Rusanov expedition

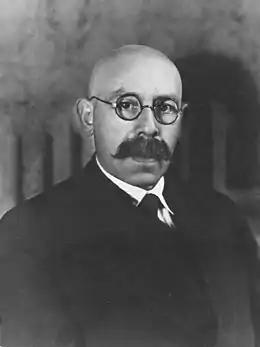
Geologist Rudolf Samoylovich; he left the expedition following the survey of Spitsbergen, believing Rusanov's supplies to be inadequate for a proposed wintering in the Arctic

The expedition left Alexandrovsk on 26 June, arriving at Bellsund on 3 July. After an initial overland traverse of 200 km, Rusanov and his team over the next six weeks made another 1000 km of geological traverses, staking 28 claims on promising coal deposits. On completion of work in Spitsbergen, Rusanov announced to the expedition members he planned to sail east rather than returning to port, and it became clear he was considering taking the opportunity to investigate the Northern Sea Route. He seems to have asked for volunteers to accompany him: Samoilovich and Svatoš returned home via Norway on a passing steamer along with the expedition field reports and scientific collections, as did A. Popov, who was in poor health. Rusanov also sent a message to St Petersburg advising "programme completely executed [...] am going east".